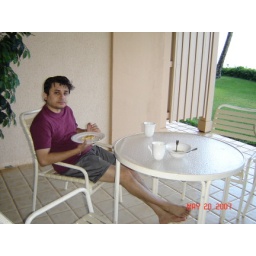
Enjoying breakfast in our ocean front balcony